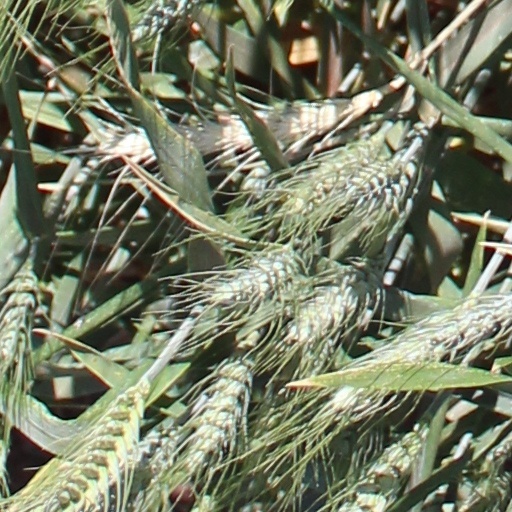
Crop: wheat